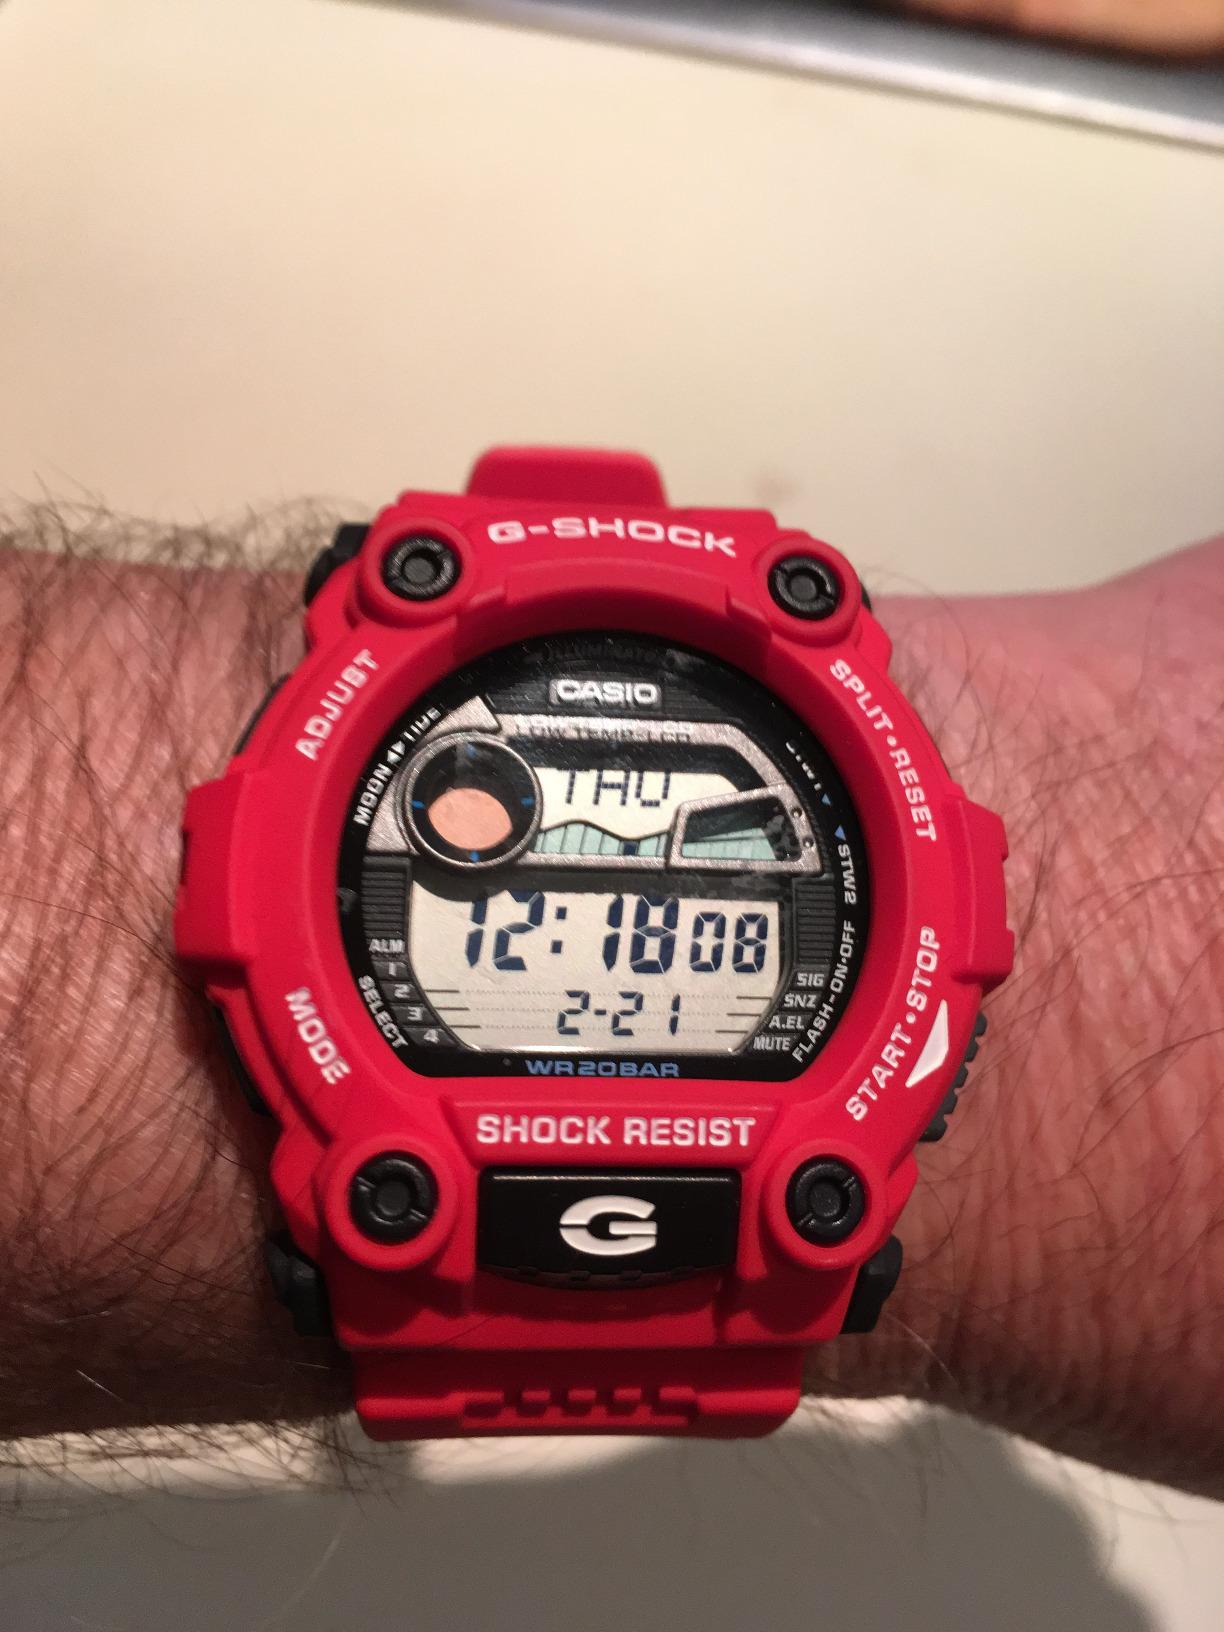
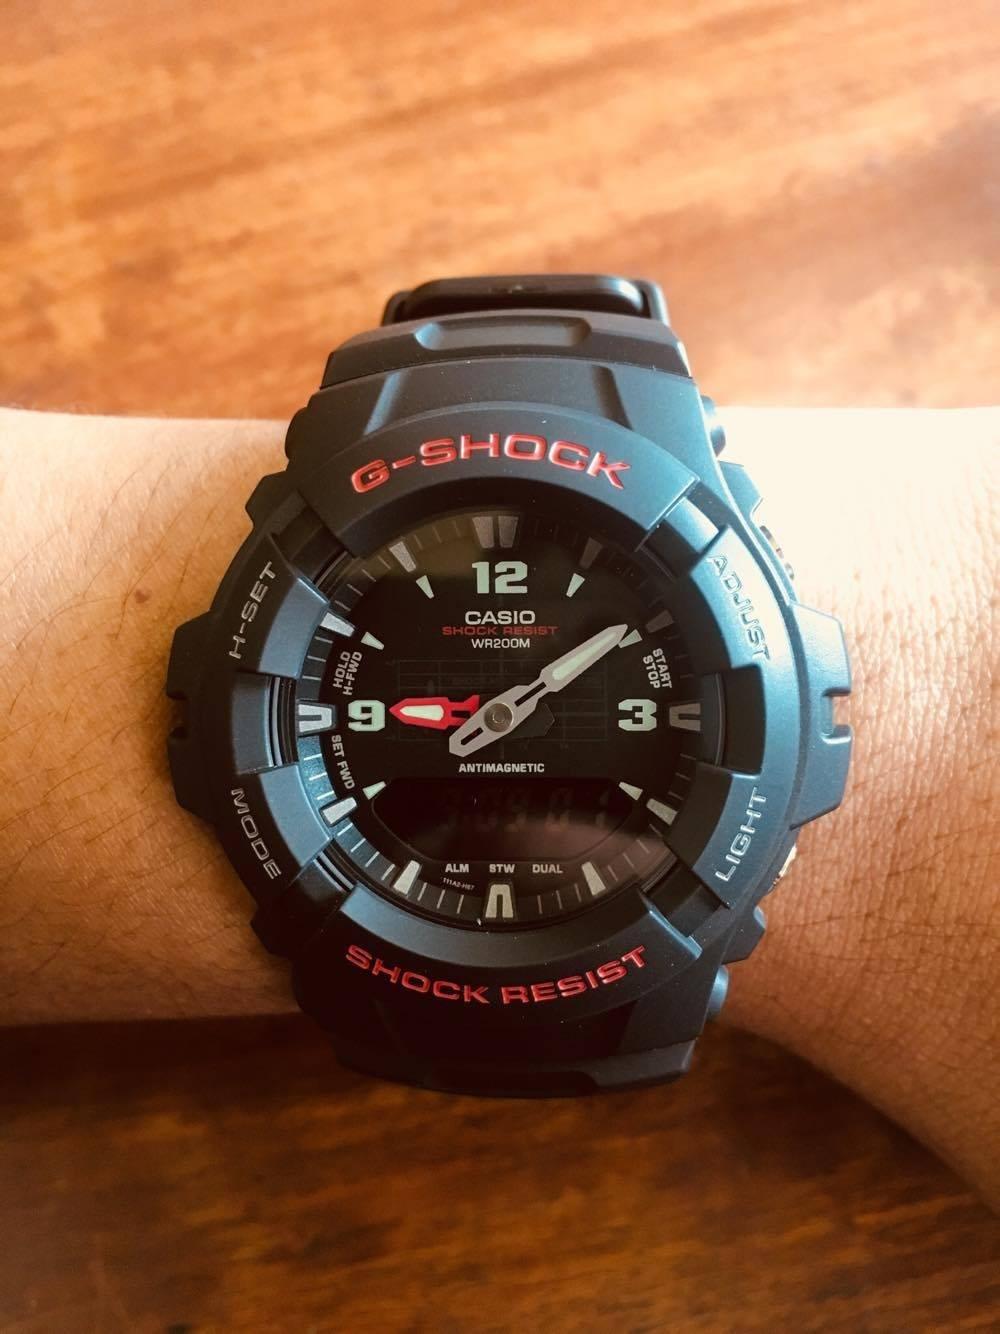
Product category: accessories_watch
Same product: no